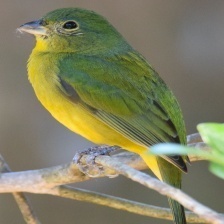
Species: PAINTED BUNTING
Scientific name: PASSERINA CIRIS
ImageNet parent category: indigo_bunting